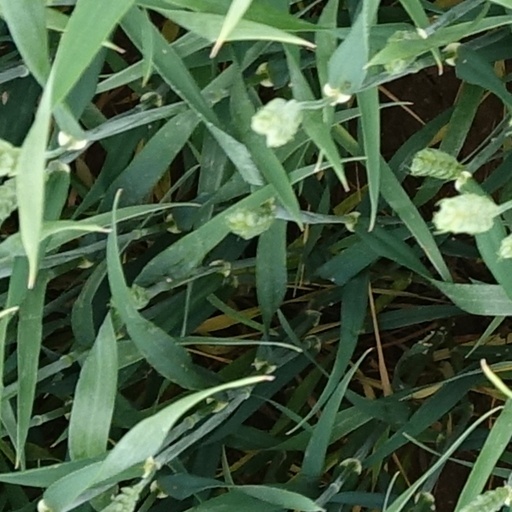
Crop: wheat